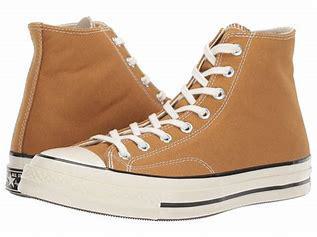
Brand: Converse
Model: Chuck 70 Canvas